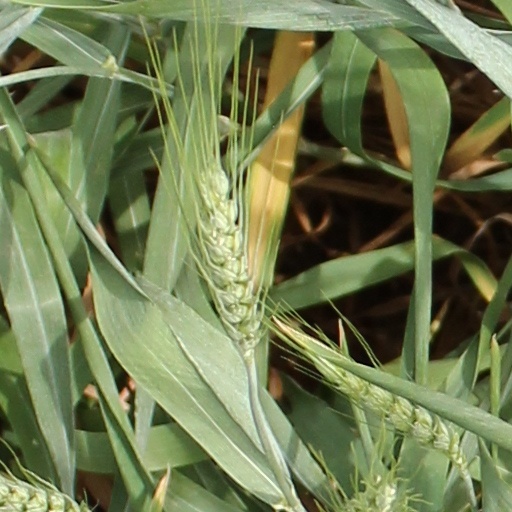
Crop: wheat